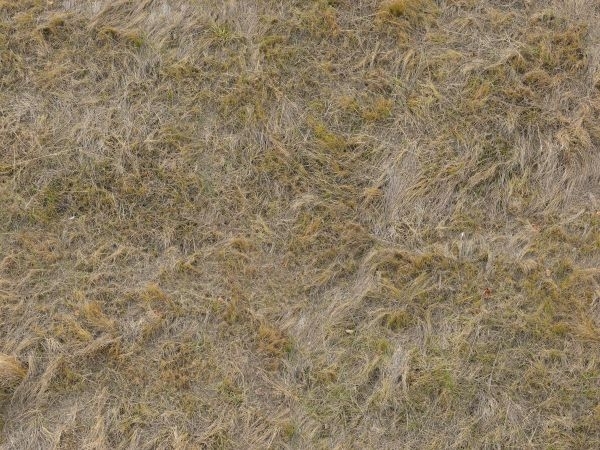
Texture: matted